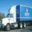
Label: truck